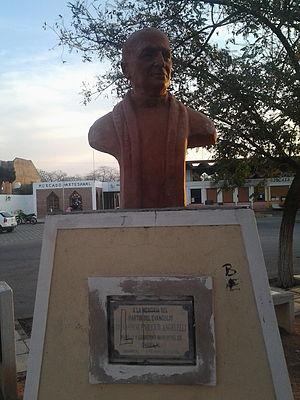
Enrique Angelelli, né à Córdoba le 18 juillet 1923 et mort assassiné à Chilecito le 5 août 1976, était un évêque catholique argentin. Évêque de La Rioja, il se signala par son fort engagement social, et fit partie du groupe d’évêques qui s’opposa ouvertement à la dictature militaire. Sa mort, soupçonnée d'avoir été un attentat déguisé organisée par les autorités militaires, a été l'objet de controverses. Reconnu martyr par l'Église catholique, il est vénéré comme bienheureux.